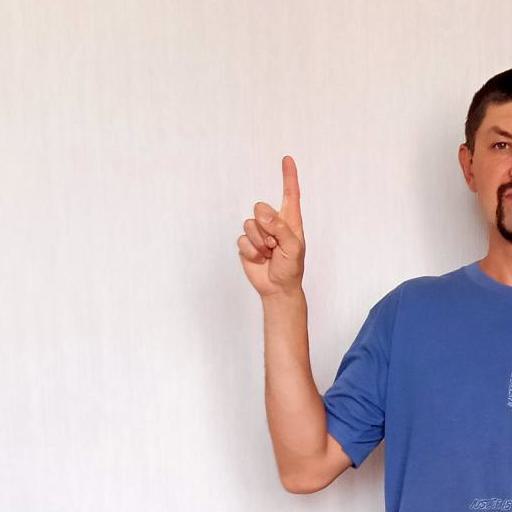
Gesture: one